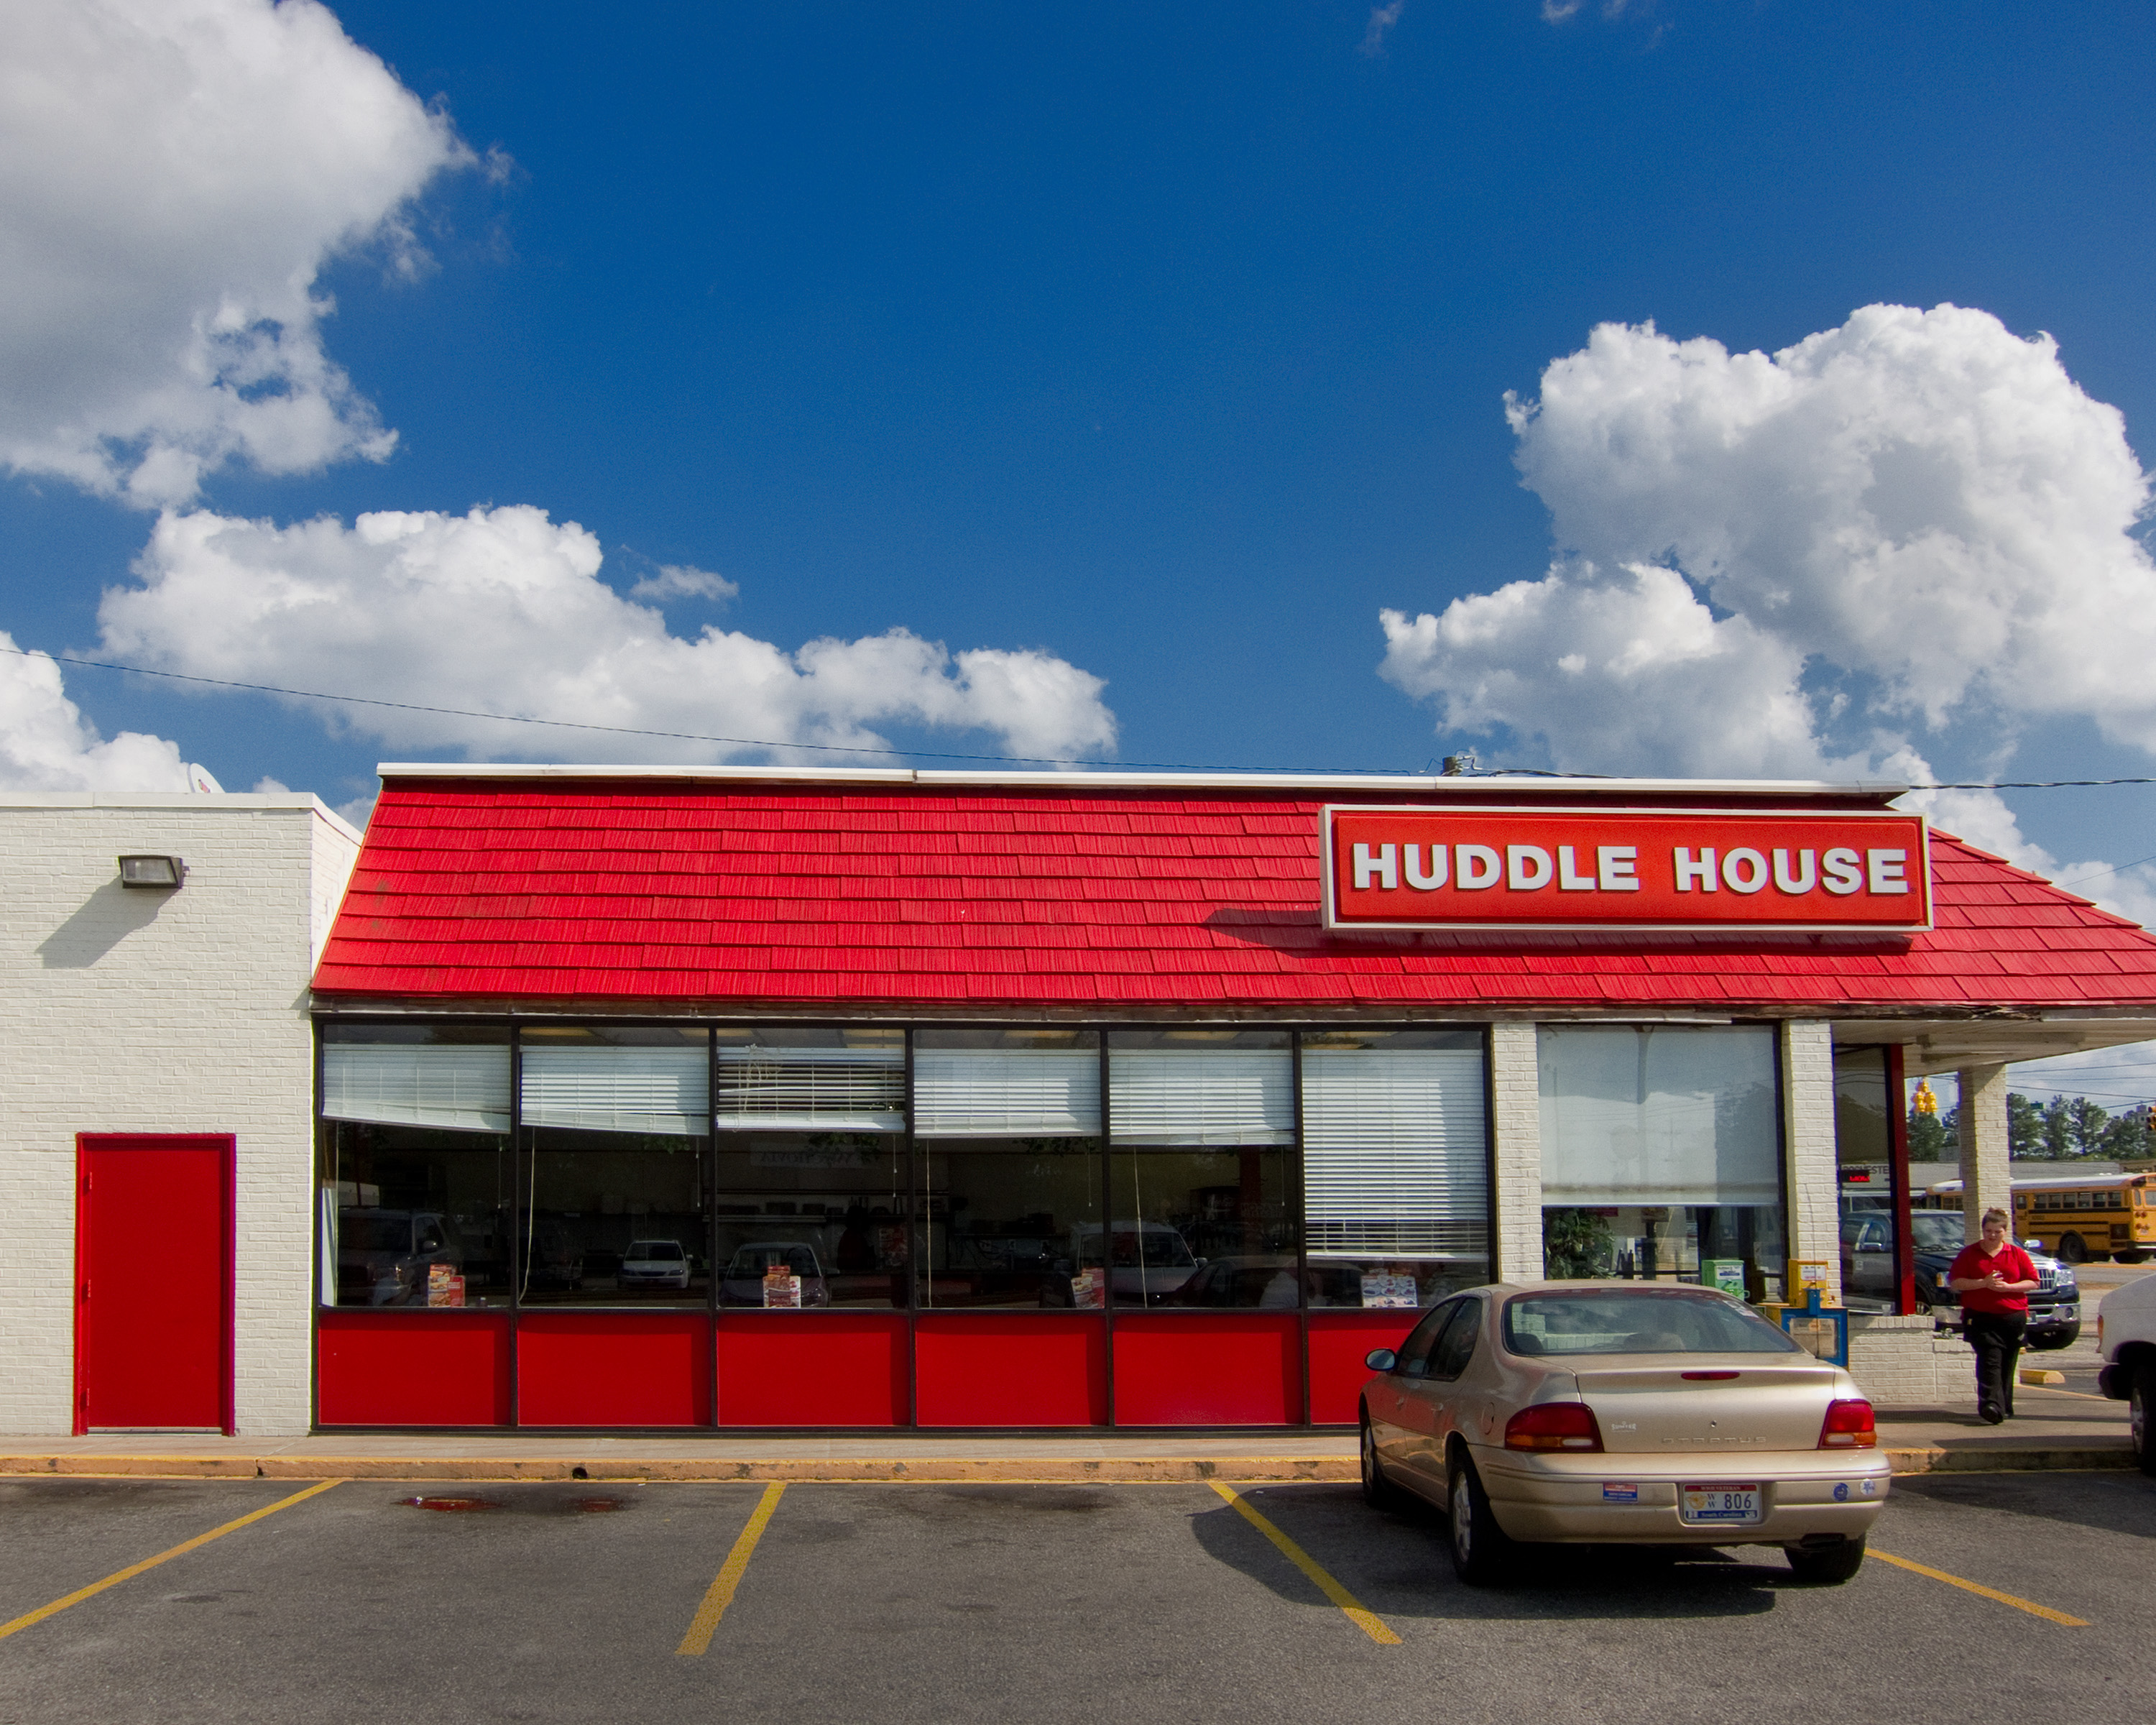
building, restaurant, red, sumtersc, real estate, 24hour, huddlehouse, filling station